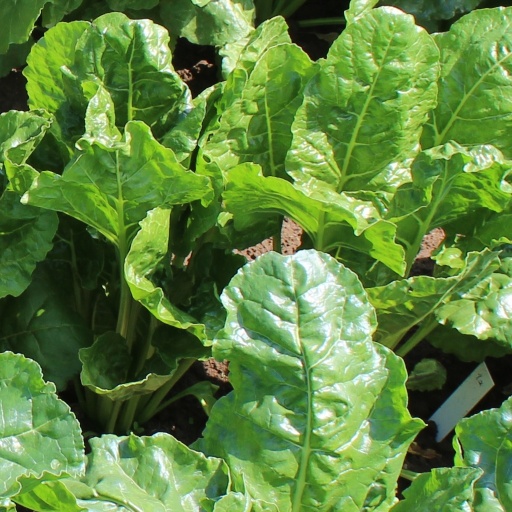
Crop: sugar beet